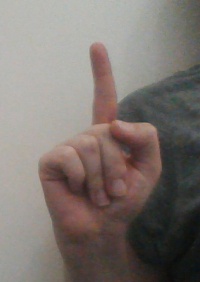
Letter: bb